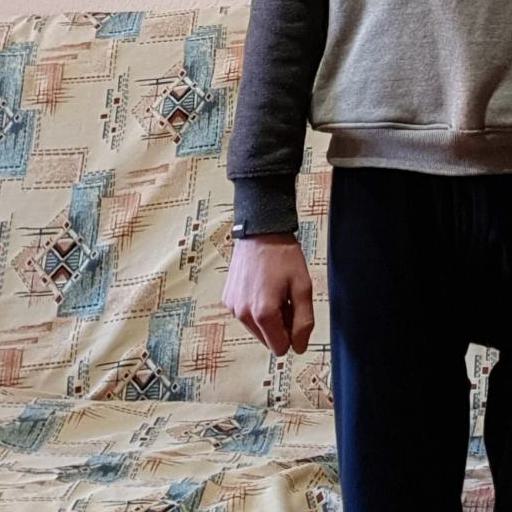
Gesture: no_gesture